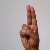
The image shows a hand gesture representing the letter 'U' in Indian Sign Language.